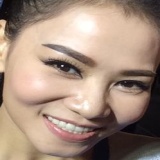
ca sĩ Thu Minh